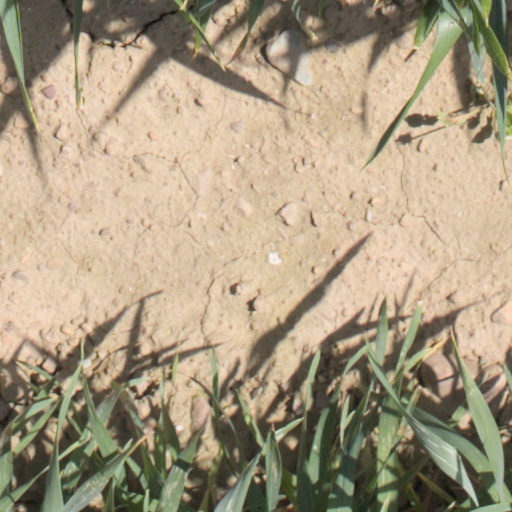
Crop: wheat